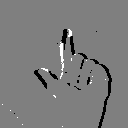
ASL letter: l